Bob Heffron

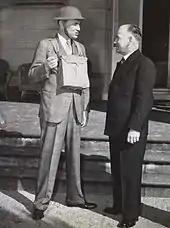
Heffron (right) with Governor Lord Wakehurst, discussing air-raid safety measures following the implementation of the National Emergency Act 1941.

Having confirmed his Lang credentials, Heffron stood as the endorsed Labor party candidate for the seat of Botany at the 1927 election, which was held by Thomas Mutch, who had split from party after a stoush with Lang and stood as an 'Independent Labor' candidate after being denied preselection. A contest marked by clashes and accusations of rorting, Heffron was ultimately unsuccessful, gaining only 45% of the vote. He was eventually successful at the next election in 1930, defeating Mutch, and held Botany until its abolition in 1950.